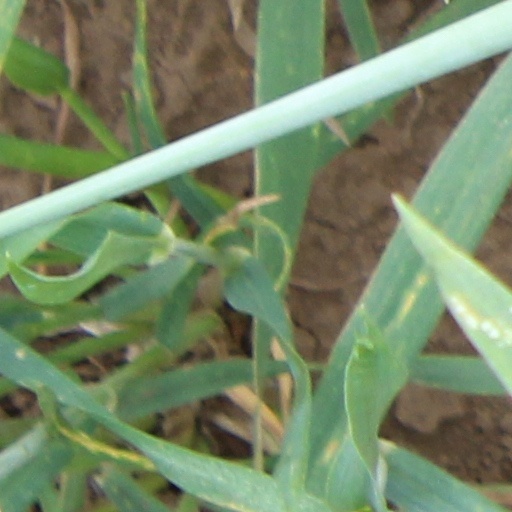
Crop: wheat